Poniatowski, Wisconsin

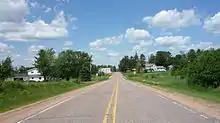
Poniatowski

Poniatowski is an unincorporated community, in the town of Rietbrock, Marathon County, Wisconsin, United States. The area is geographically notable for being less than one mile away from the 45°N, 90°W point. It is most likely named after a Polish royal family of the same name.